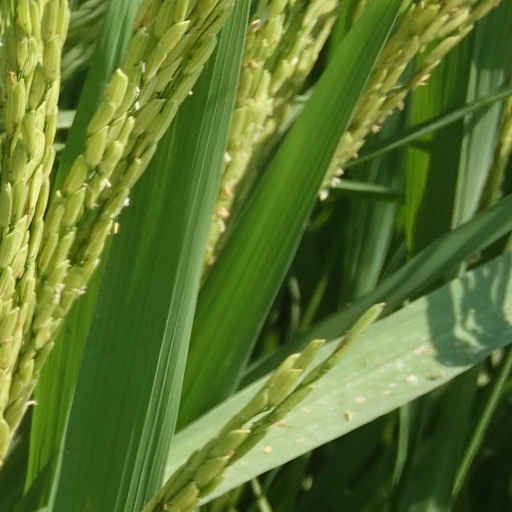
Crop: rice